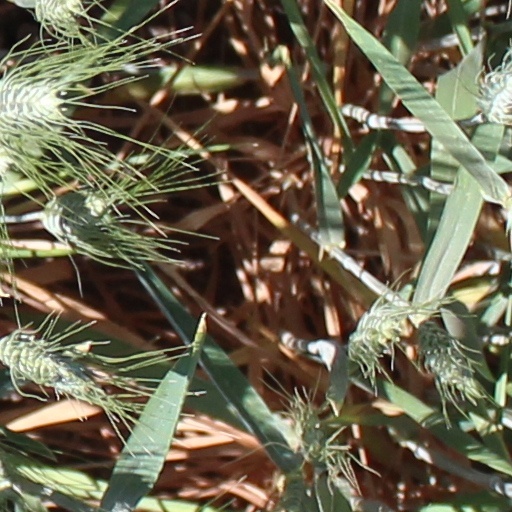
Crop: wheat